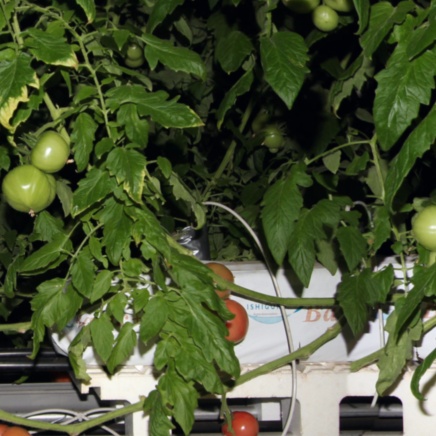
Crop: tomato